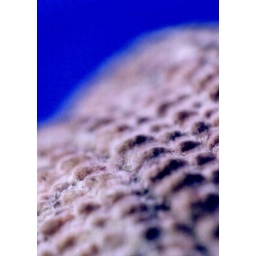
I sat on this shell on a beach in Thailand around 1988, and it has been on my desk every since.